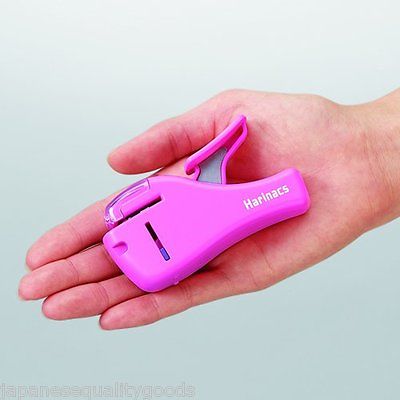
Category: stapler